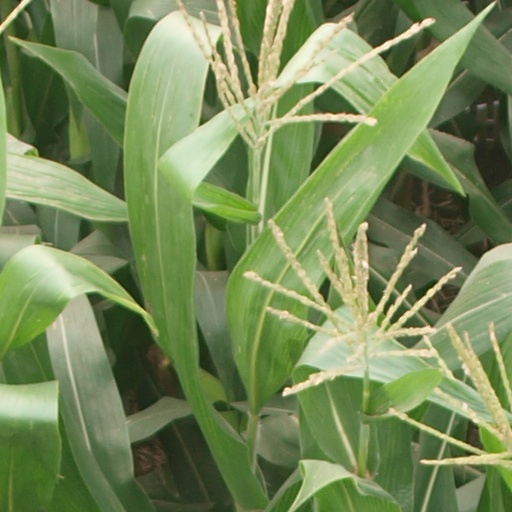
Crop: maize; corn